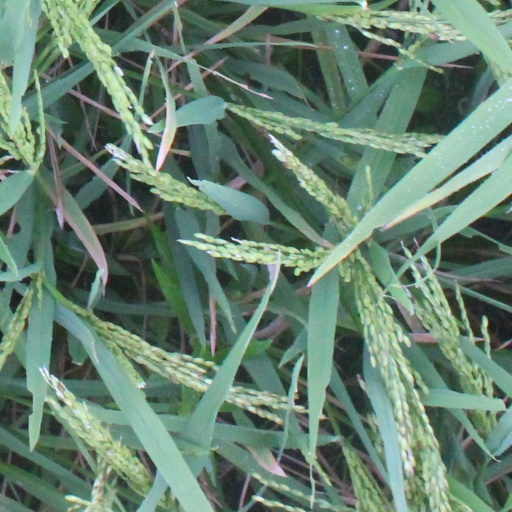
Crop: rice